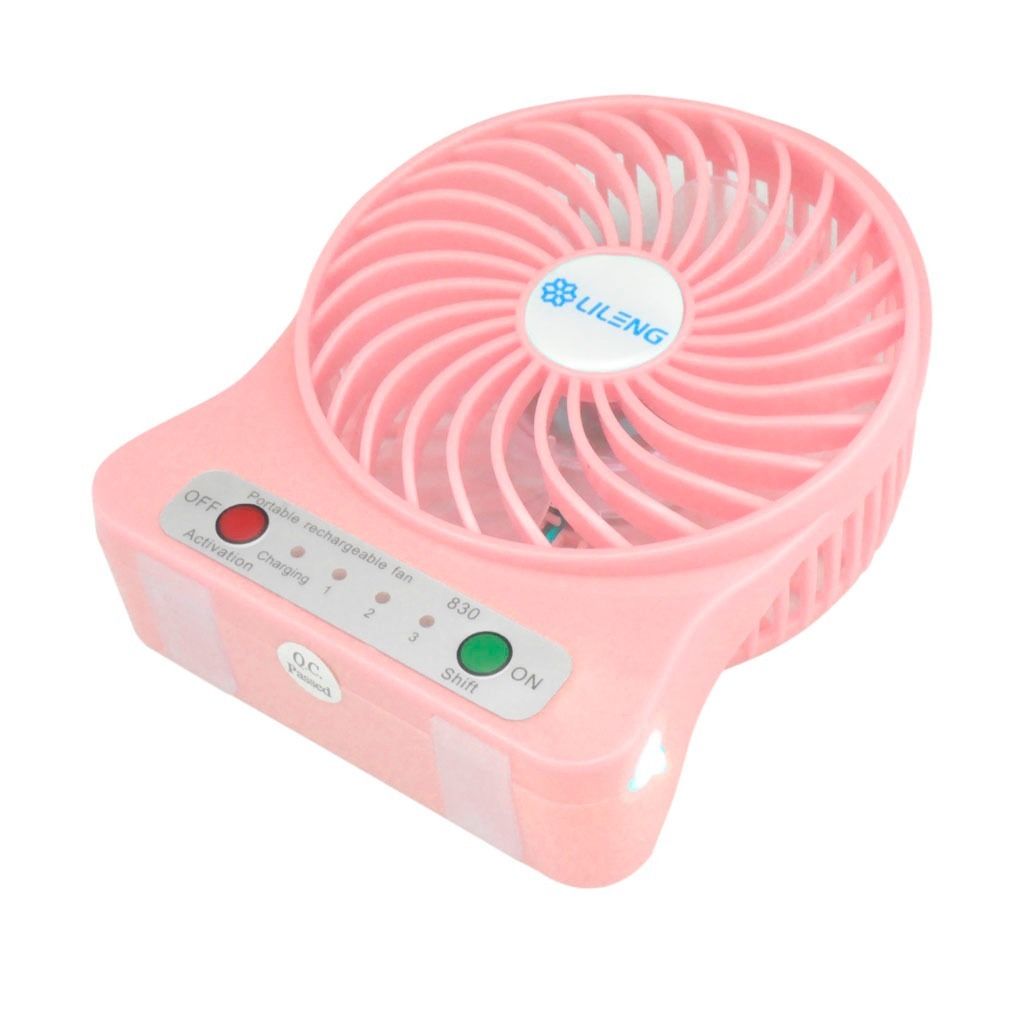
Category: fan